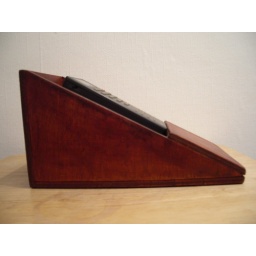
Novag VIP chess computer in wooden cradle